Dake, Loudi

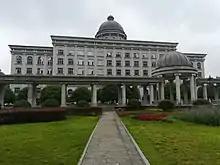
The building of Loudi Municipal People's Government.

Dake Subdistrict is a subdistrict of Louxing District, Loudi, Hunan Province, People's Republic of China. The building of Loudi Municipal Government lies in the subdistrict.